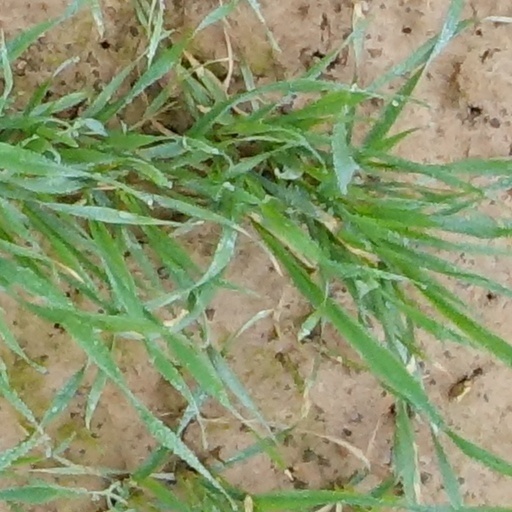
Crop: wheat